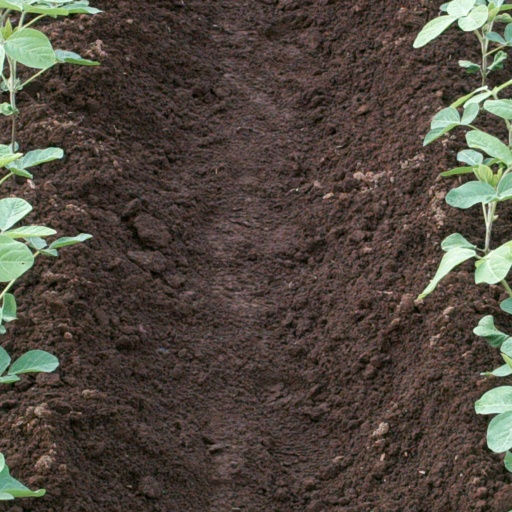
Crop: soybean